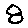
Label: 8